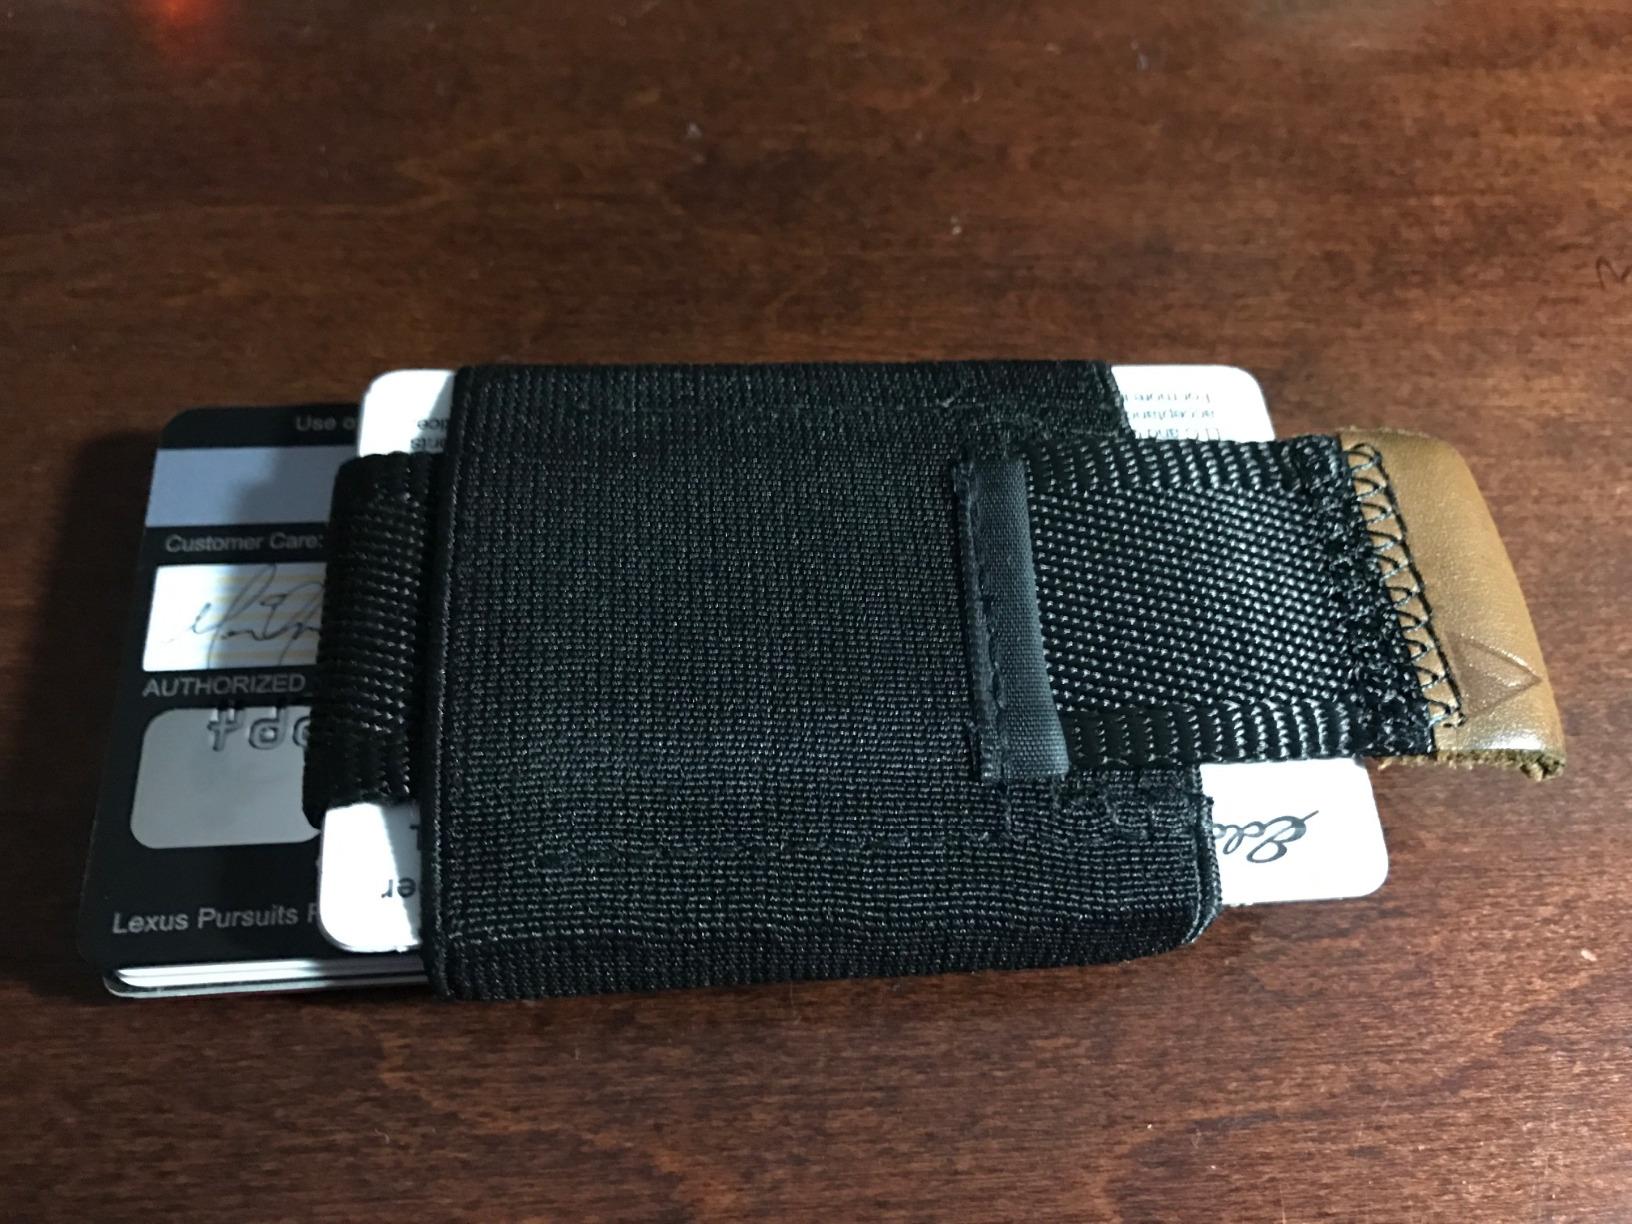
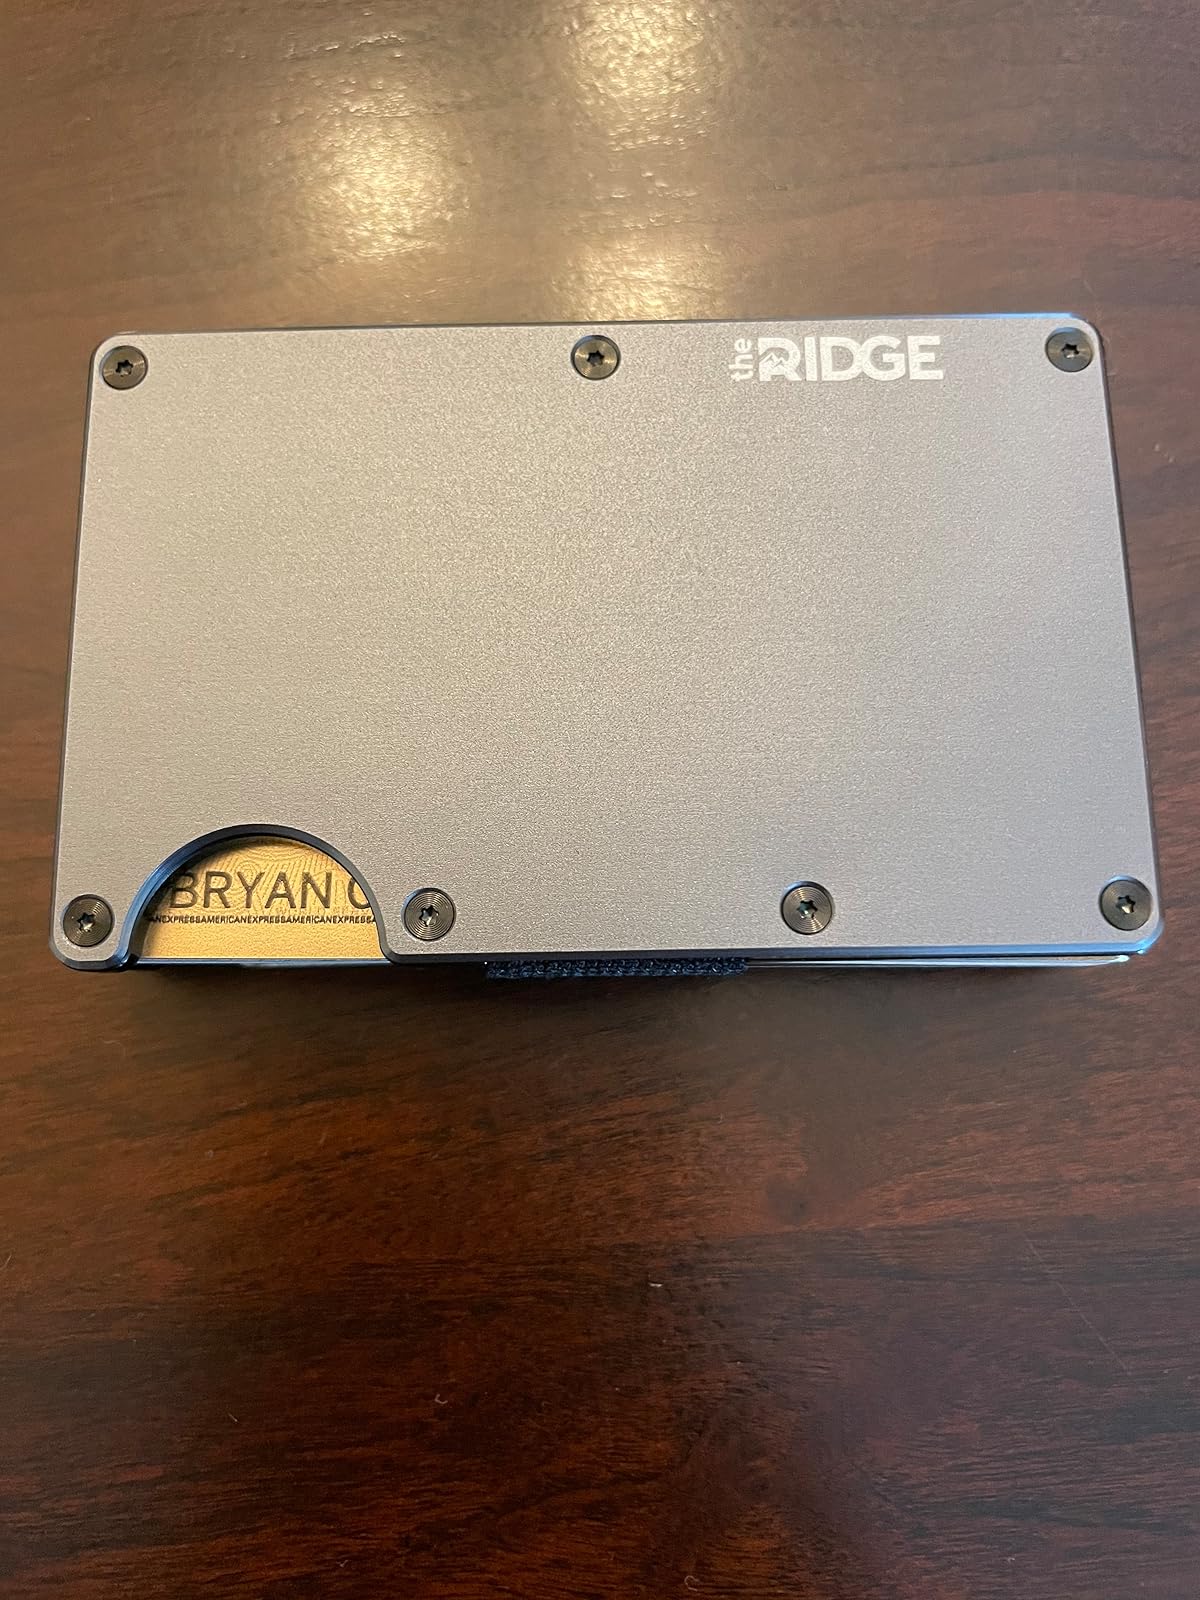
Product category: accessories_wallet
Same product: no